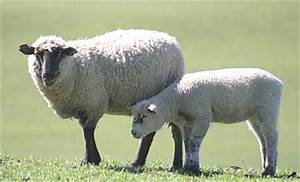
Label: pecora